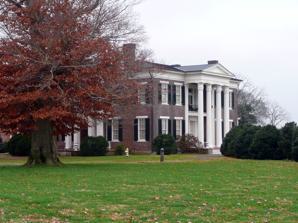
Building: Rippavilla Plantation
Country: United States of America
Year built: 1852
Historic house in Tennessee, United States United States historic place Rippavilla U.S. National Register of Historic Places Show map of Tennessee Show map of the United States Location Spring Hill, Tennessee Coordinates 35°43′54″N 86°57′14″W / 35.73167°N 86.95389°W / 35.73167; -86.95389 Built 1852 Architect F. Stratton Architectural style Greek Revival, Colonial Revival NRHP reference No. 96000773 Added to NRHP July 19, 1996 Rippavilla Plantation , also known as Meadowbrook and Nathaniel Cheairs House , is a former plantation, historic house and museum, located in Spring Hill, Tennessee . This plantation had been worked by enslaved Black people for many years. It is open to visitors as a historic house museum . It is listed on the National Register of Historic Places on July 19, 1996, for its architectural significance. History The Cheairs family were part of a 1810 land grant awarded by President James Madison . Initially the property included a 1500-acre farm. Nathaniel Frances Cheairs IV (1818–1914) resided on the property along with his wife, Susan Peters Cheairs (née McKissack; 1821–1893) until her death. Around 1840, the Cheairs family owned 46 enslaved black people and up to 75 by 1860 (Rippa Villa, Battle of Franklin Trust). Nathaniel Frances Cheairs IV served in the Confederate Army , however the Rippavilla Plantation sustained minimal damage during the American Civil War . The plantation house was built in several phases but was extensively remodeled between 1928 and 1932. Its architectural style was antebellum Greek Revival , however modifications to the house were done in a 20th-century Colonial Revival style. His son, William McKissack Cheairs took ownership of the home until he sold it in 1920 to John G. Whitfield, a coal tycoon from Alabama. References